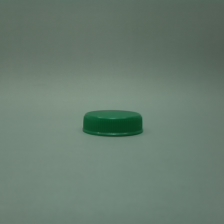
Color: green
Cap type: standard cap